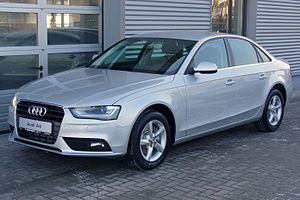
Audi A4 B8 / Udvidelser / Facelift
"Audi A4 B8 er den fjerde modelgeneration af den store mellemklassebil Audi A4 og kom på markedet i december 2007, i første omgang som Limousine. I slutningen af februar 2008 præsenteredes stationcarudgaven Avant officielt på internettet og i marts på Geneve Motor Show. B8 er baseret på et nyt platformskoncept ""modulær langsbygning"", på hvilken Audi A5 og alle fremtidige bilmodeller med langsliggende motor i Volkswagen-koncernen også er baseret.